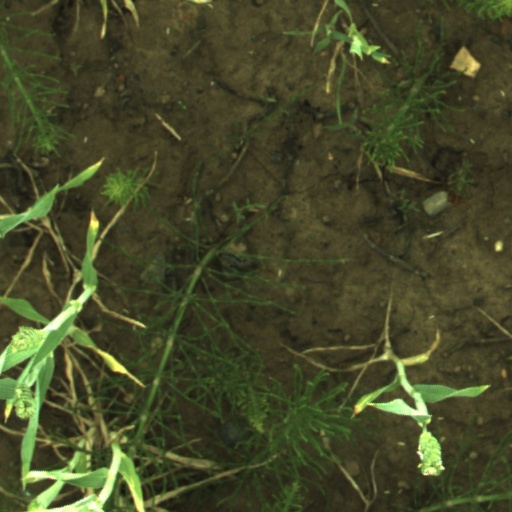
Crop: wheat